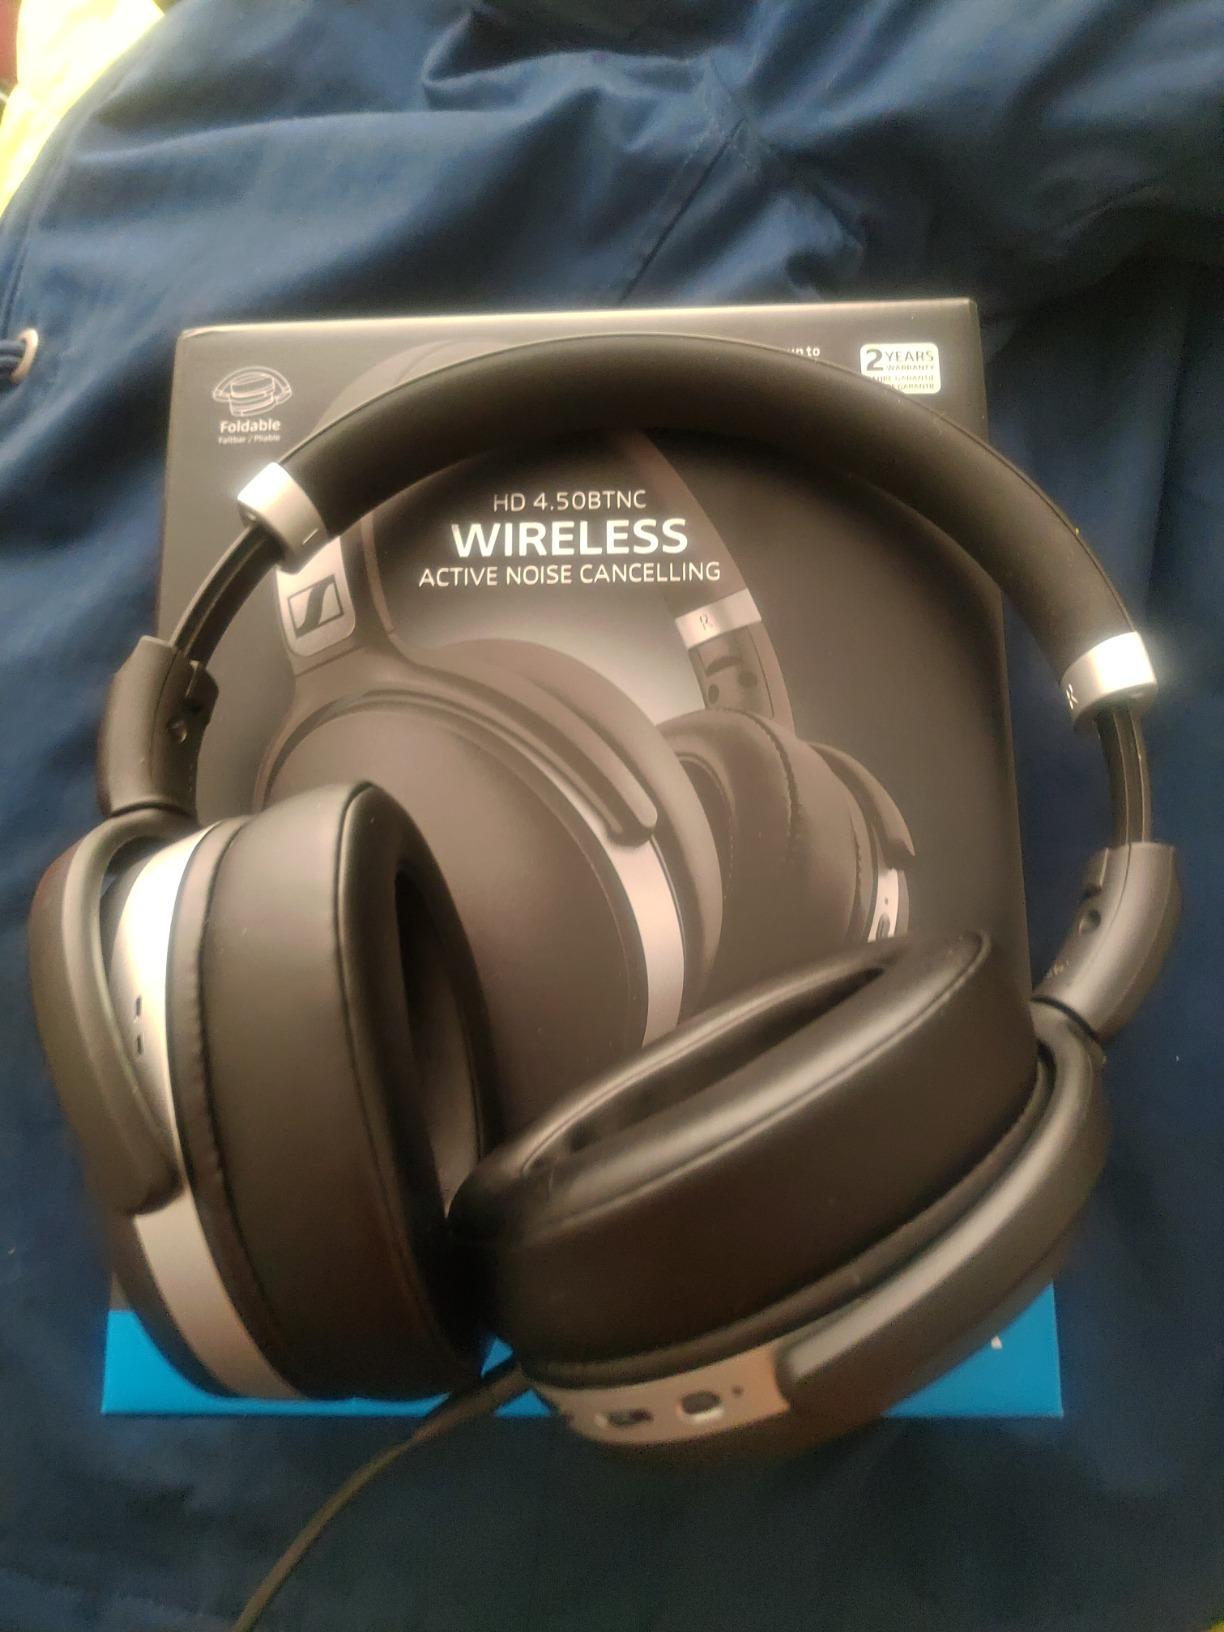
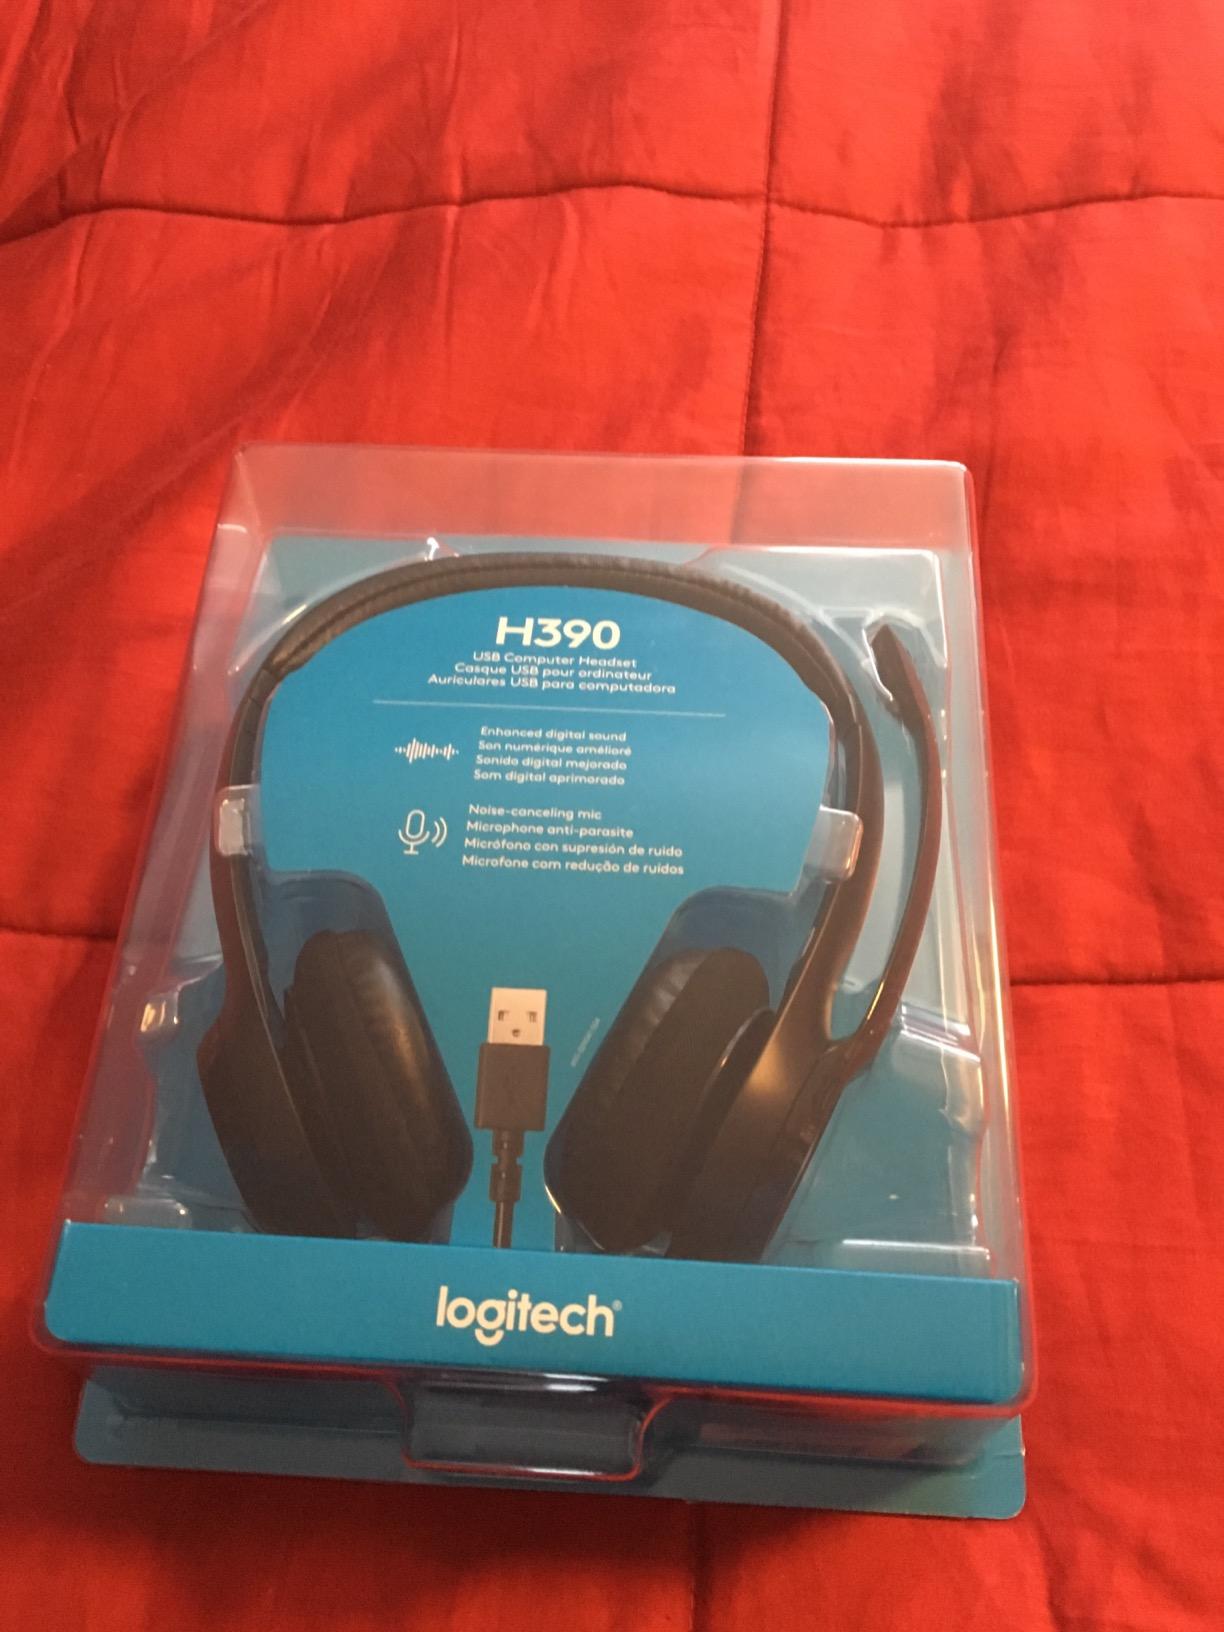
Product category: headphones
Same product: no